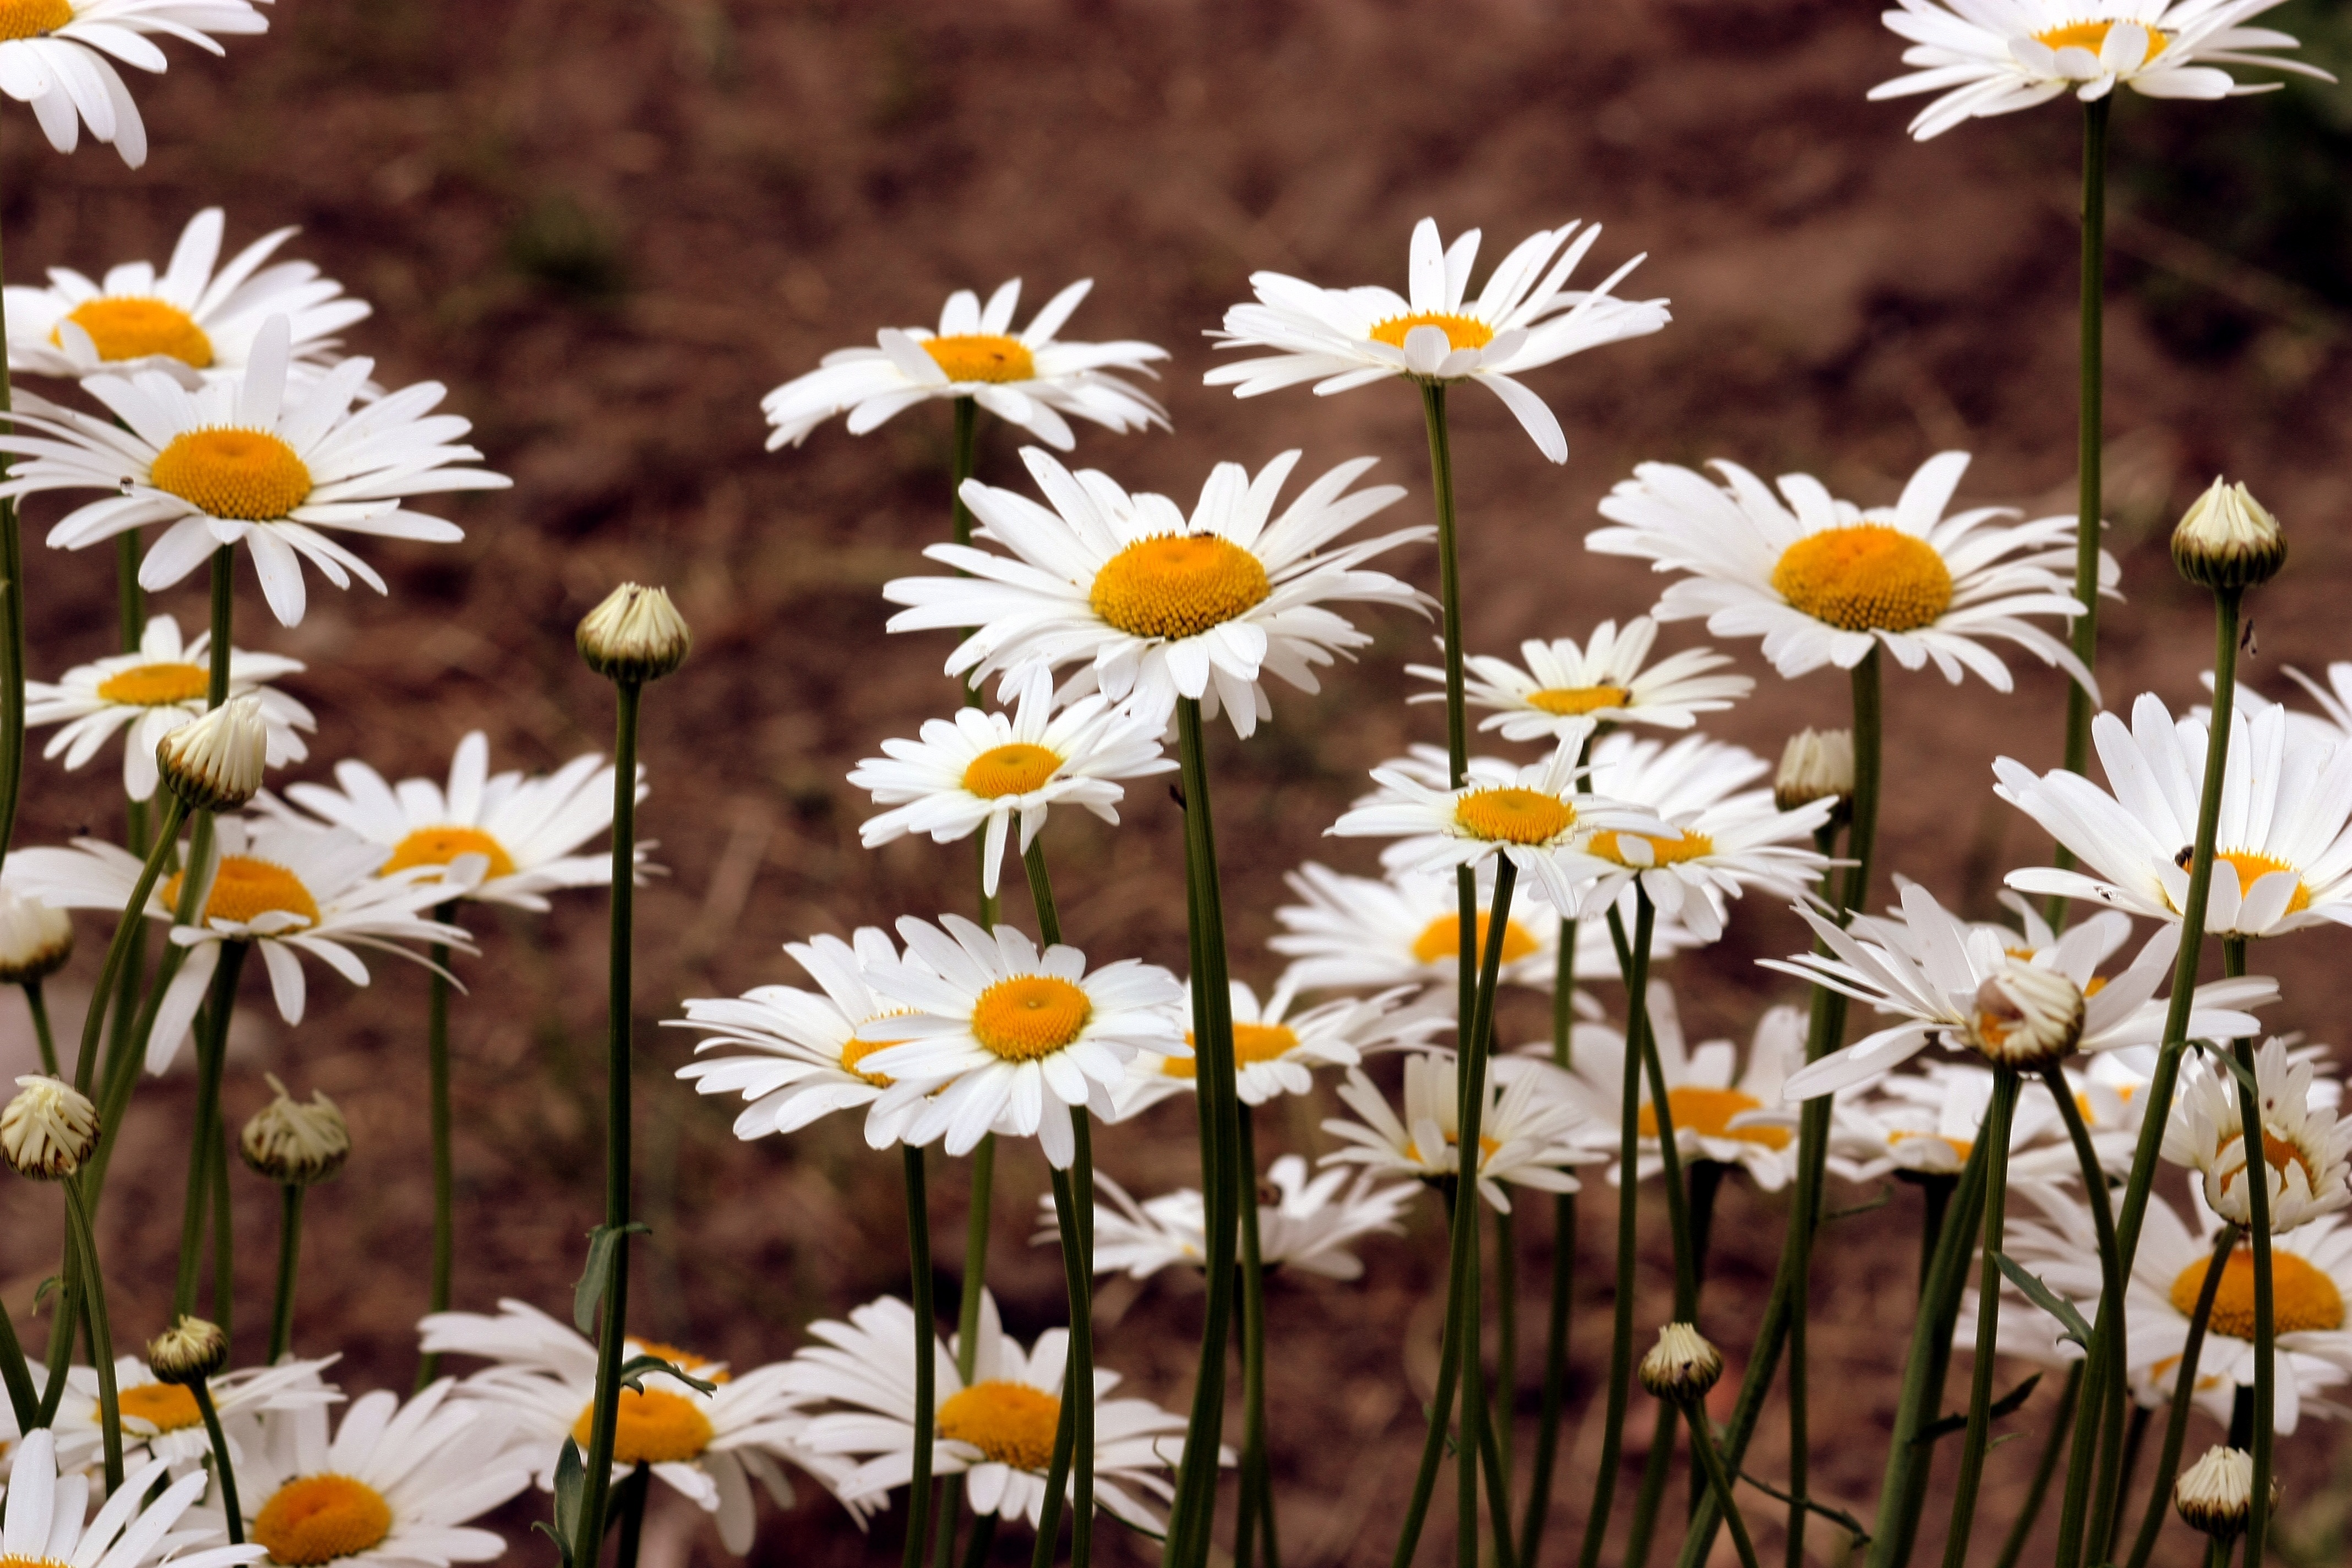
nature, plant, white, meadow, flower, petal, daisy, herb, botany, flora, wildflower, flowering plant, daisy family, oxeye daisy, land plant, chamaemelum nobile, marguerite daisy